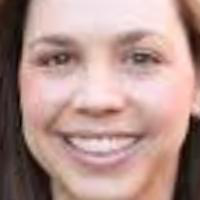
Age group: age 21-30